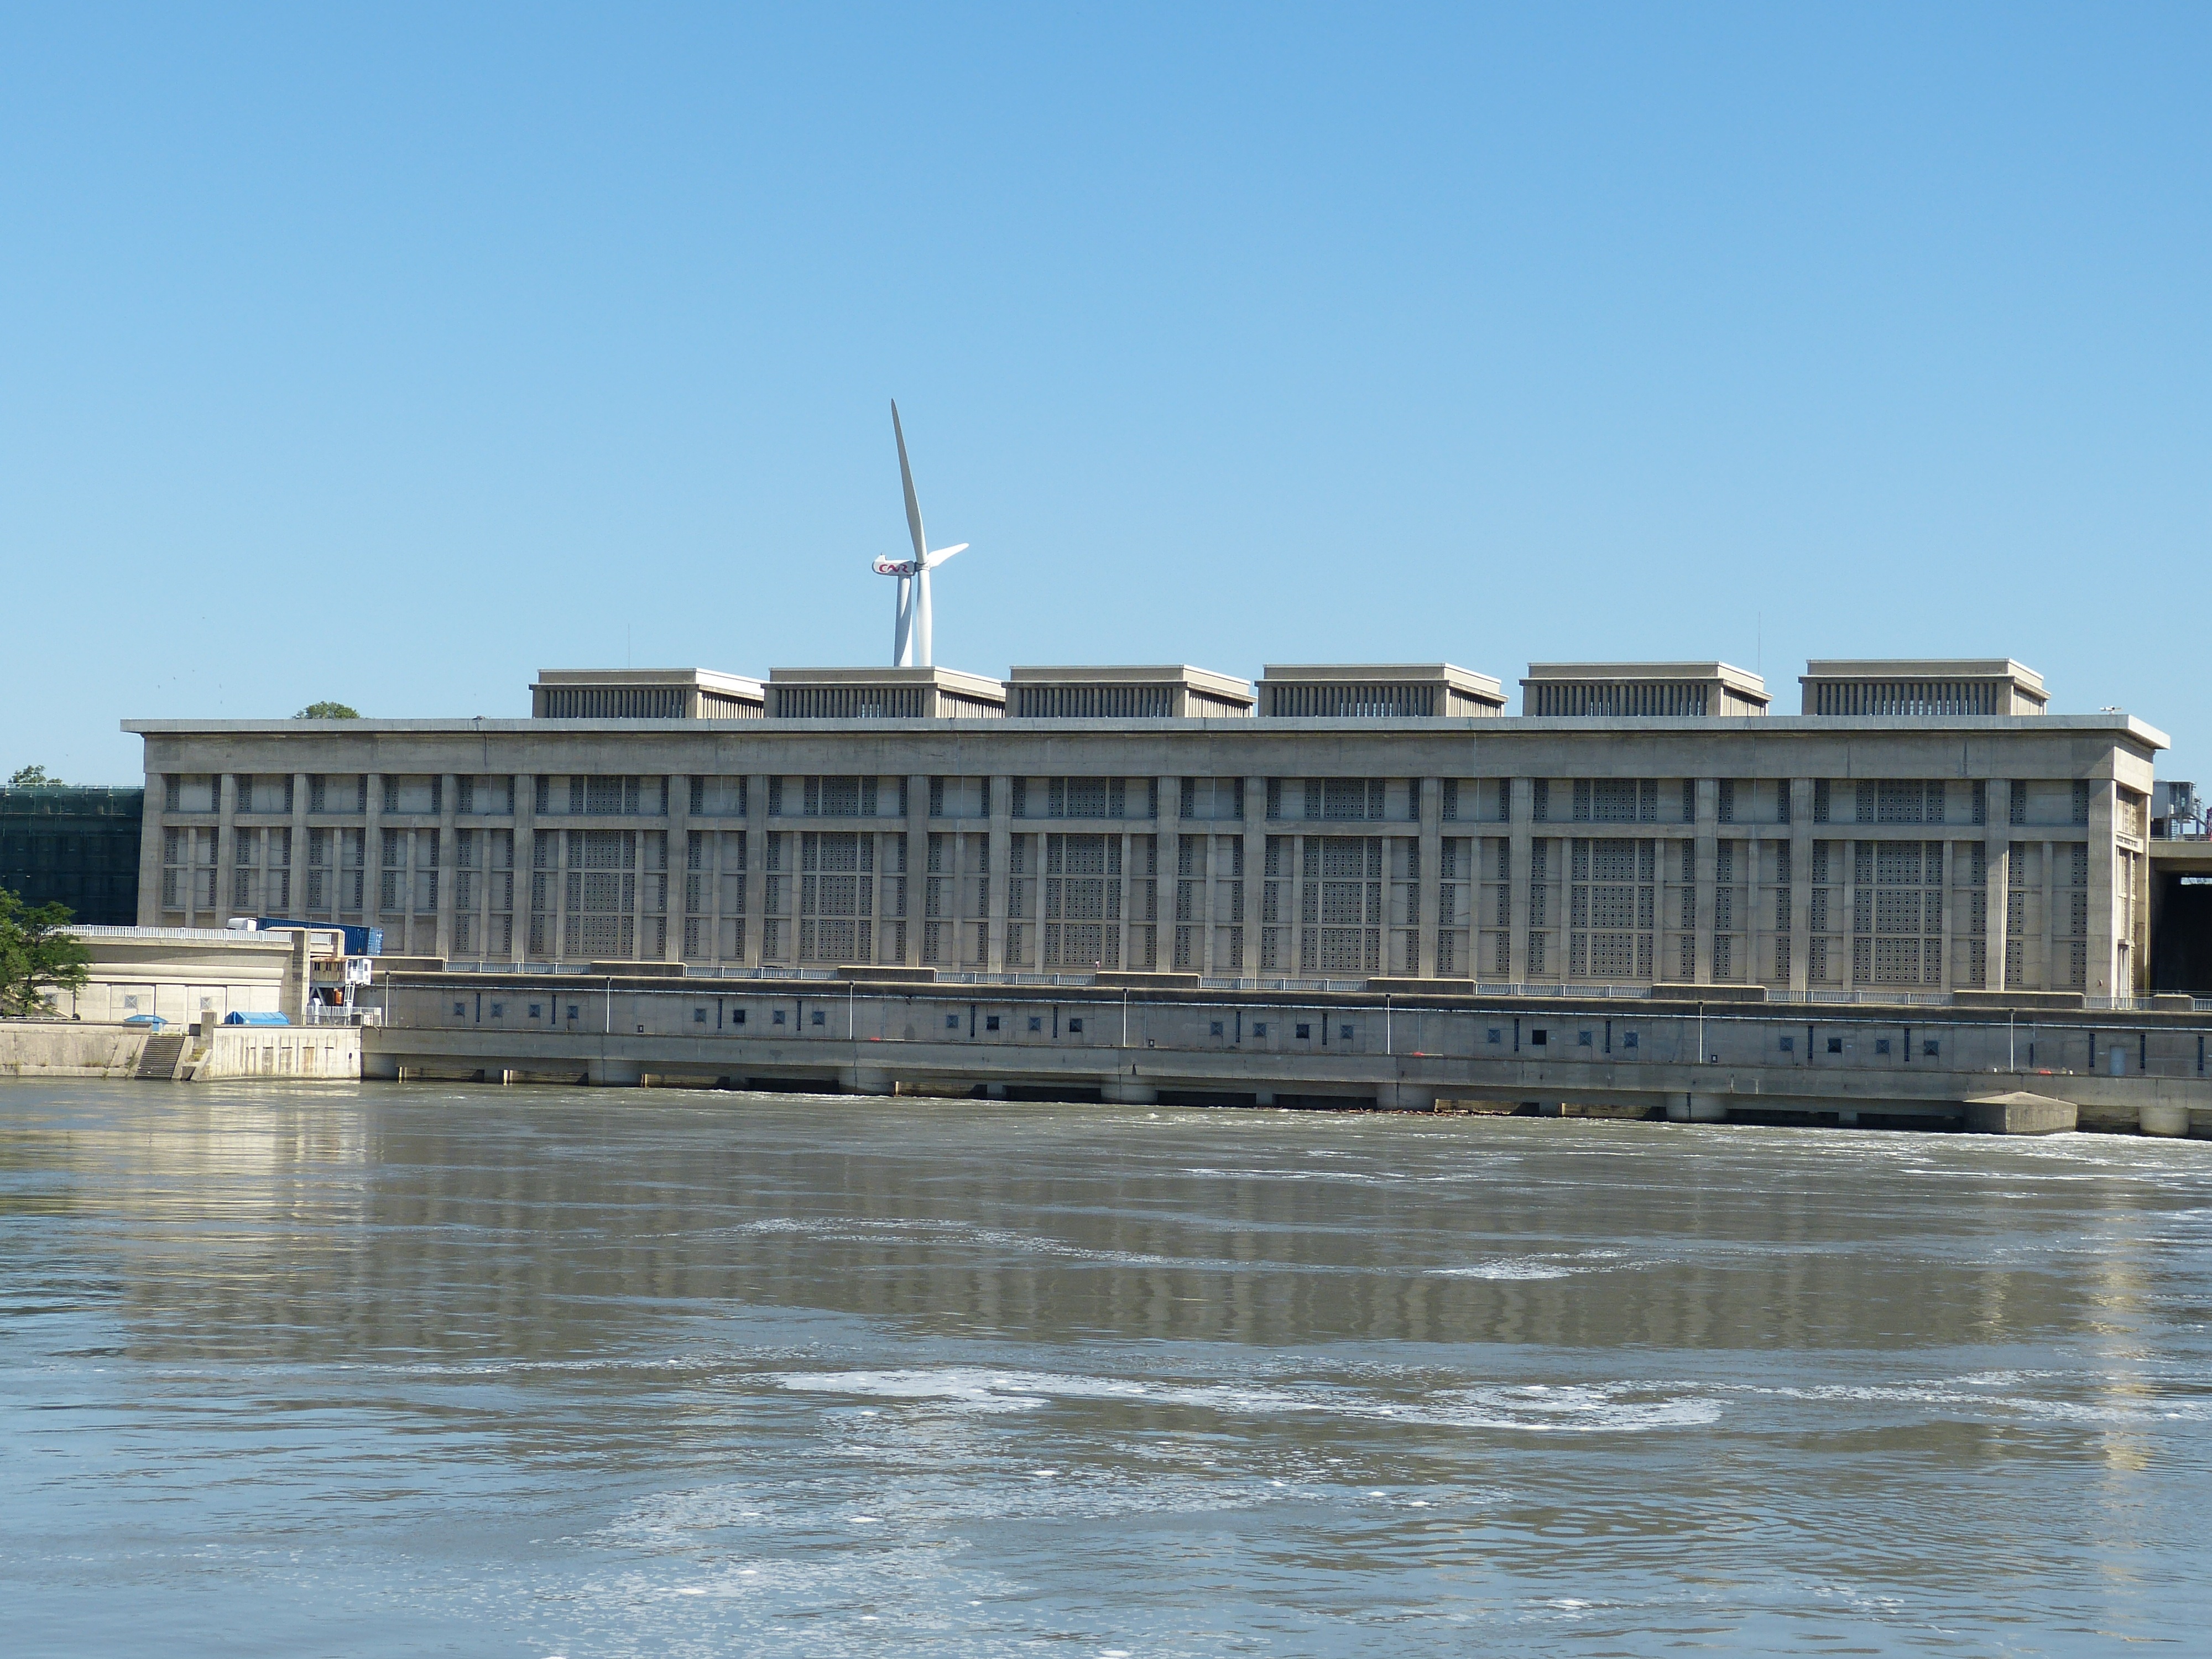
structure, palace, river, france, landmark, electricity, stadium, energy, power plant, power generation, rhone, electricity production, hydroelectric power station, sport venue